Question: Please indicate a possible affordance area of the book that can be used for holding
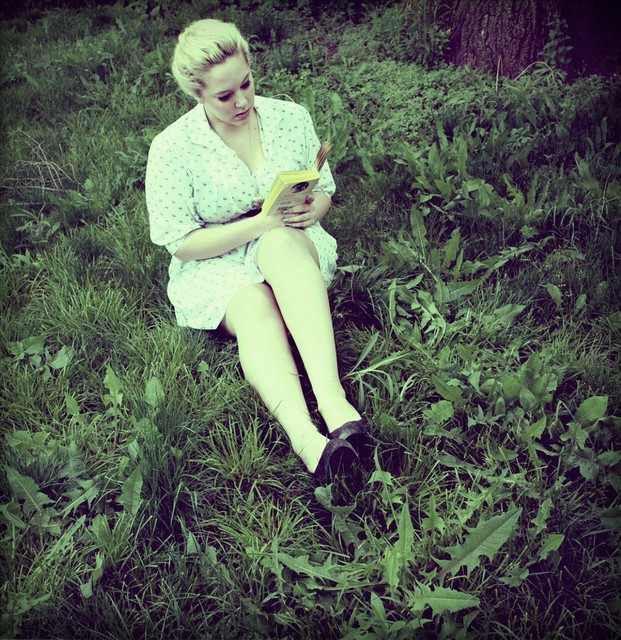
Answer: [259.272, 167.018, 322.43, 227.368]